Louis de la Corne, Chevalier de la Corne

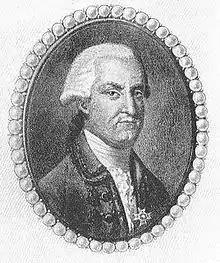
An illustration of the Chevalier de la Corne

Louis de la Corne, Chevalier de la Corne (June 6, 1703 – November 15, 1761) was a Canadian-born military officer and merchant. He was born at Fort Frontenac in what is now Kingston, Ontario, Canada, and began his career in the colonial regular troops as a second ensign in 1722 and was made full ensign five years later. He married in 1728 and began investing heavily in the commerce of the fur trade while continuing his military career. This was a common practice of the time. In the next few years both careers flourished. He received promotions to lieutenant and then captain six years later.